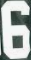
Number: 6